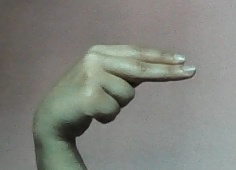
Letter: ain